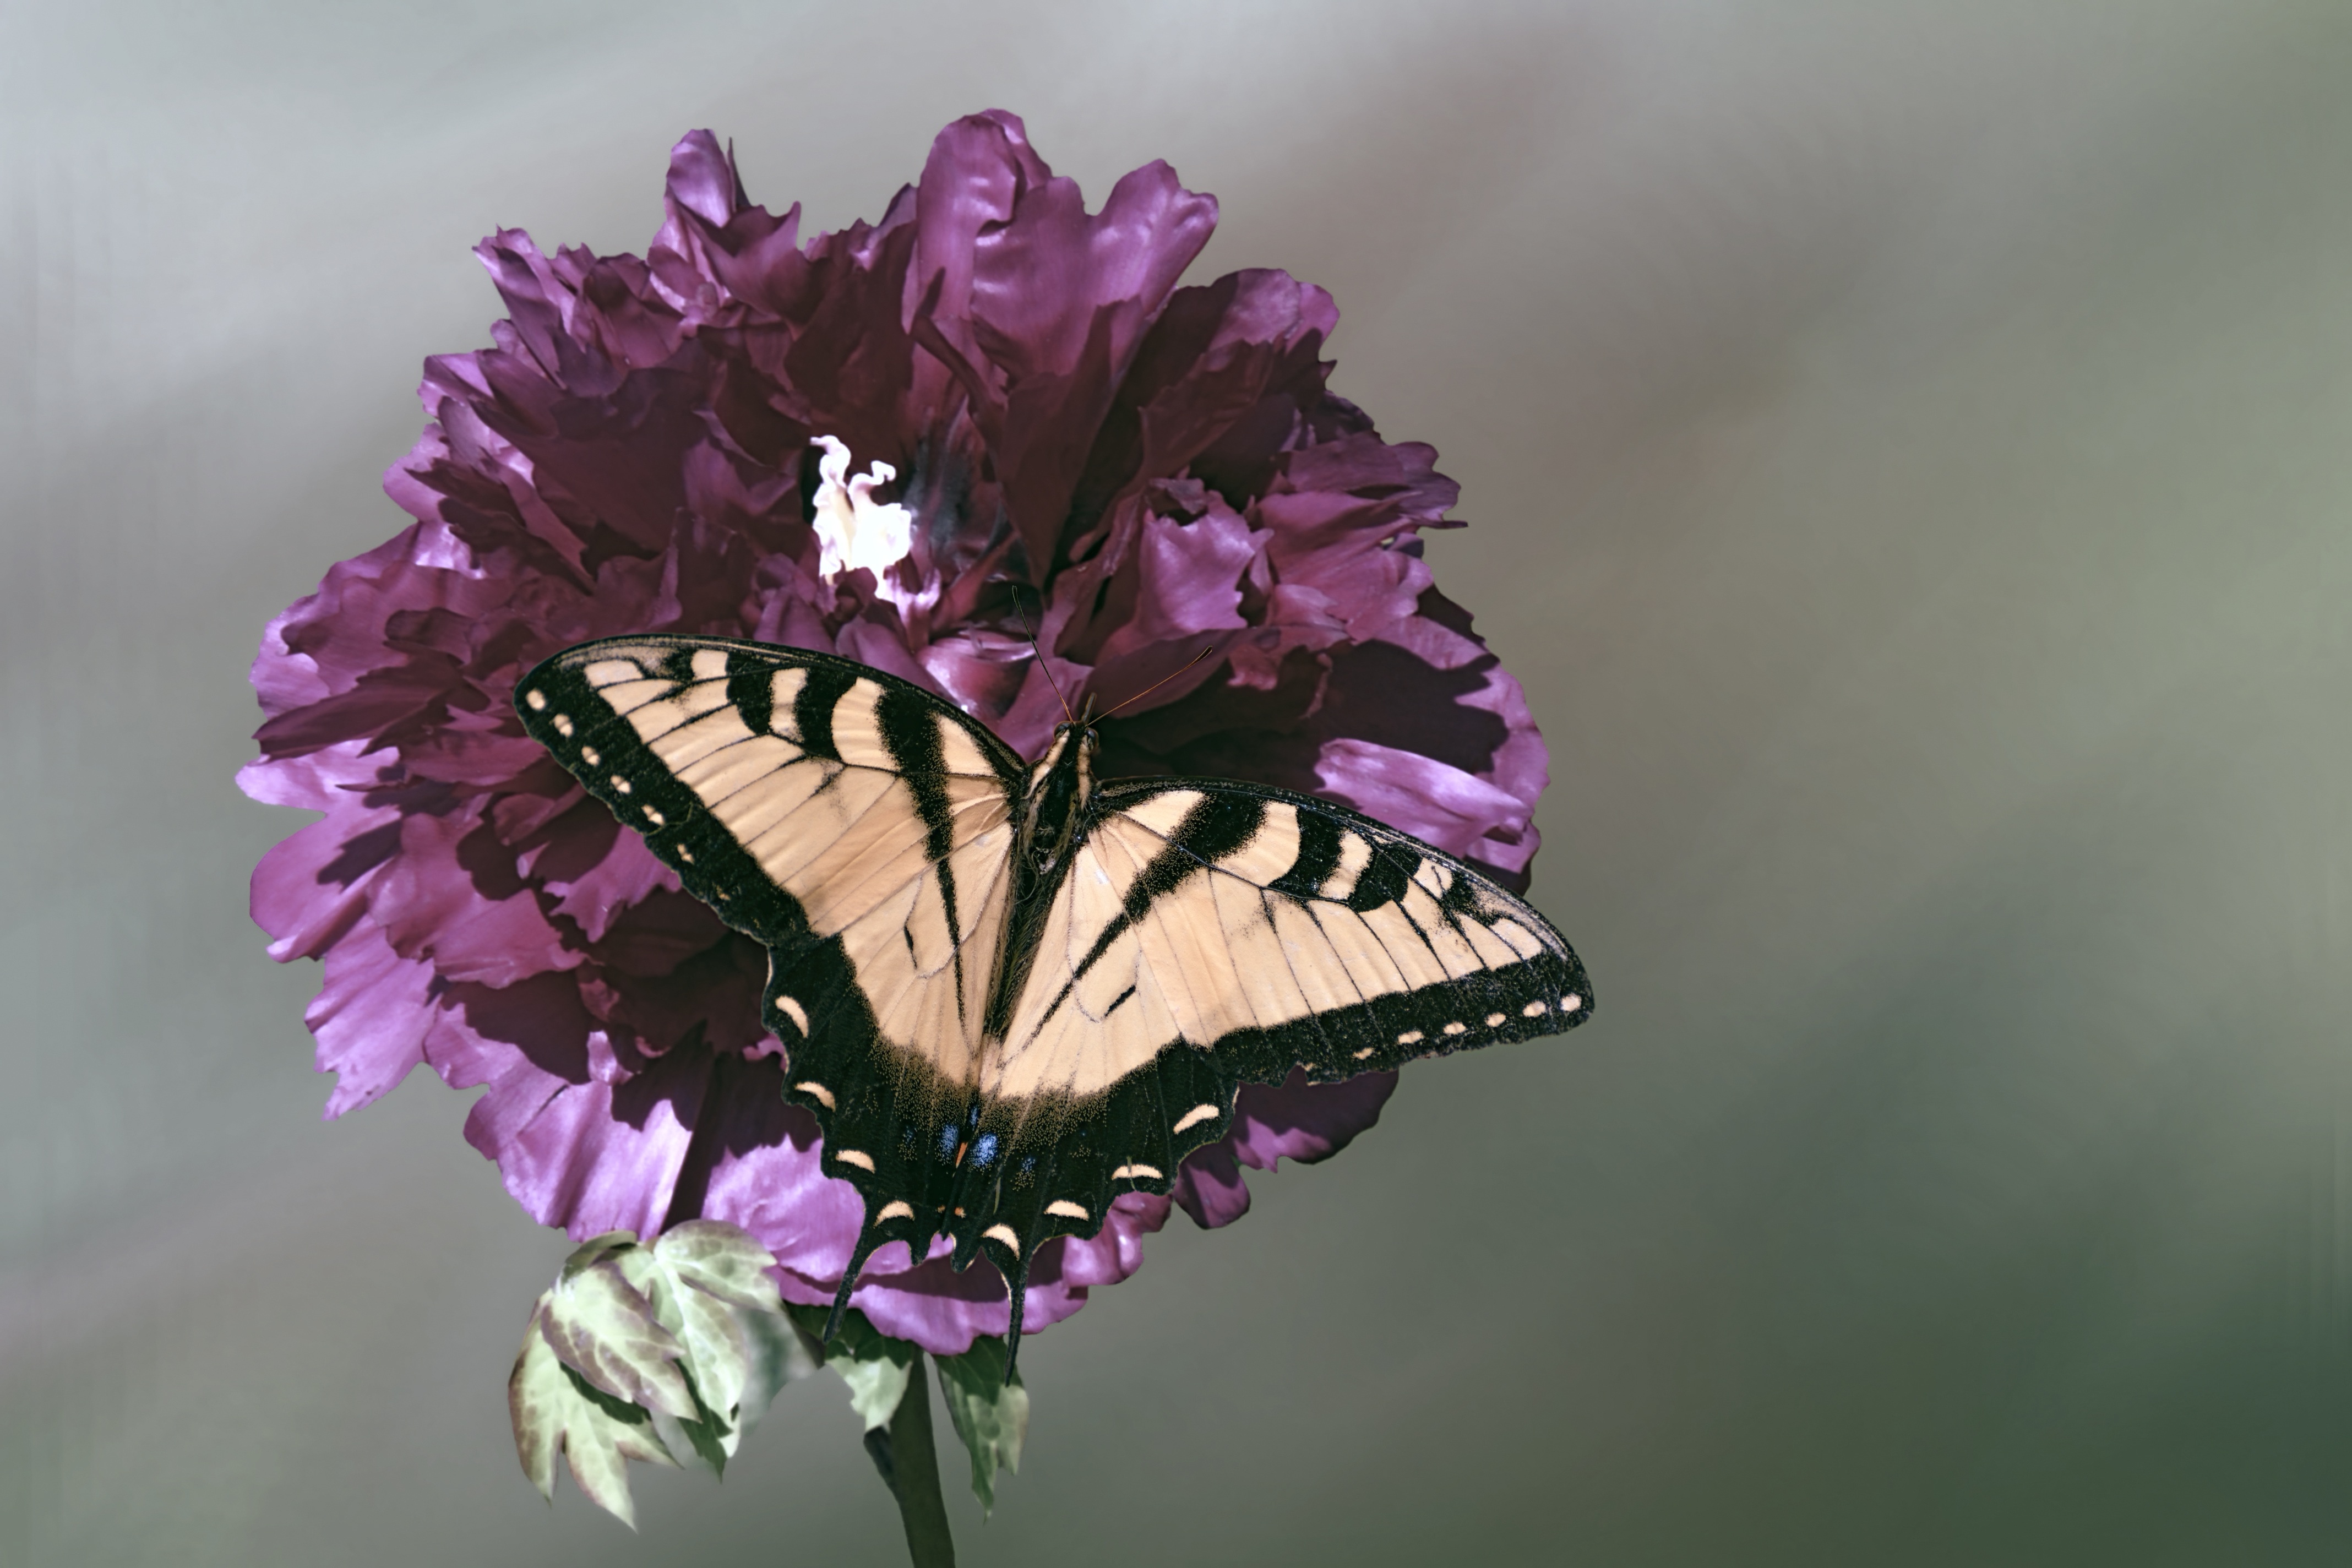
nature, blossom, plant, photography, flower, purple, petal, bloom, insect, butterfly, pink, flora, invertebrate, close up, eye, peony, macro photography, moths and butterflies